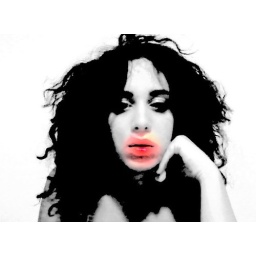
grizzly bear in red